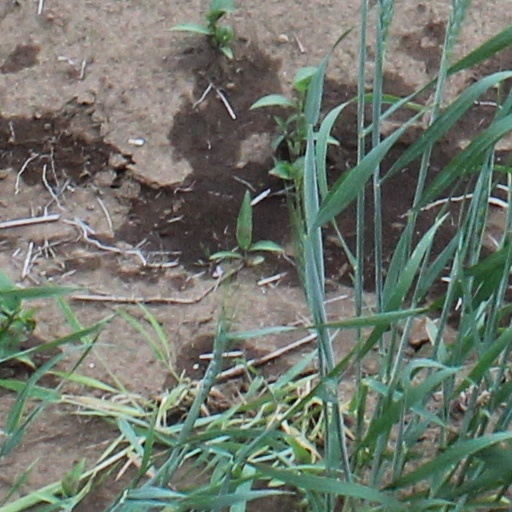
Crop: wheat